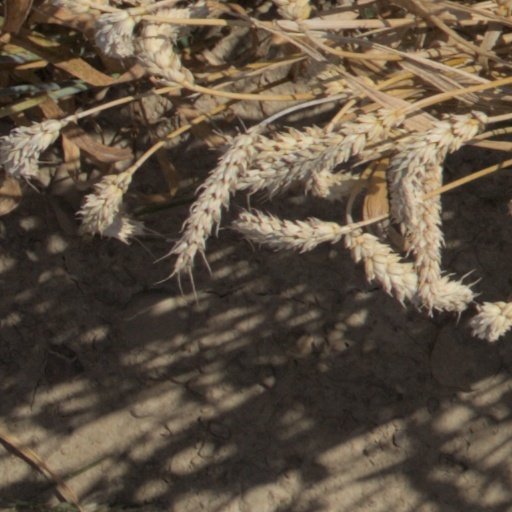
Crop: wheat